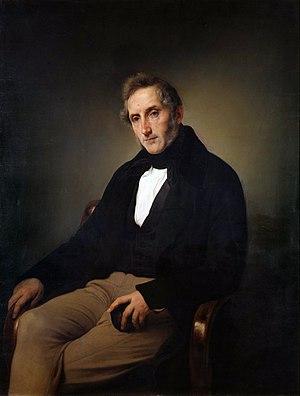
Les Cahiers de prison constituent un recueil des textes et notes écrites par Antonio Gramsci, philosophe et membre fondateur du Parti communiste italien, de 1929 à 1935, durant sa période d'emprisonnement politique par le régime fasciste.